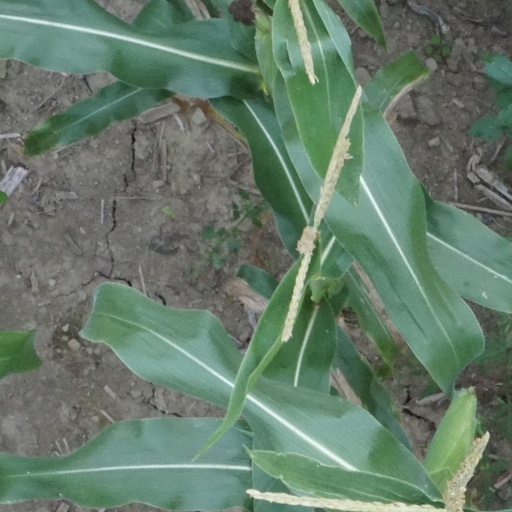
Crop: maize; corn